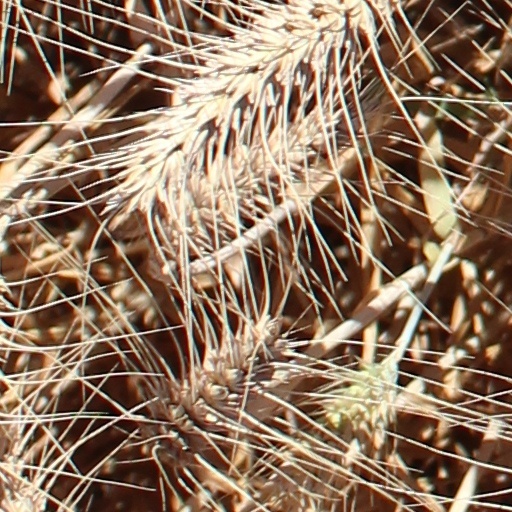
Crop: wheat